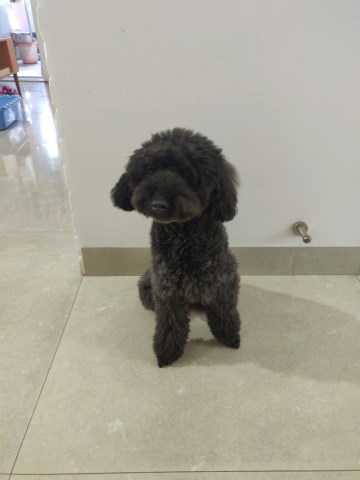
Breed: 2925-n000114-toy_poodle